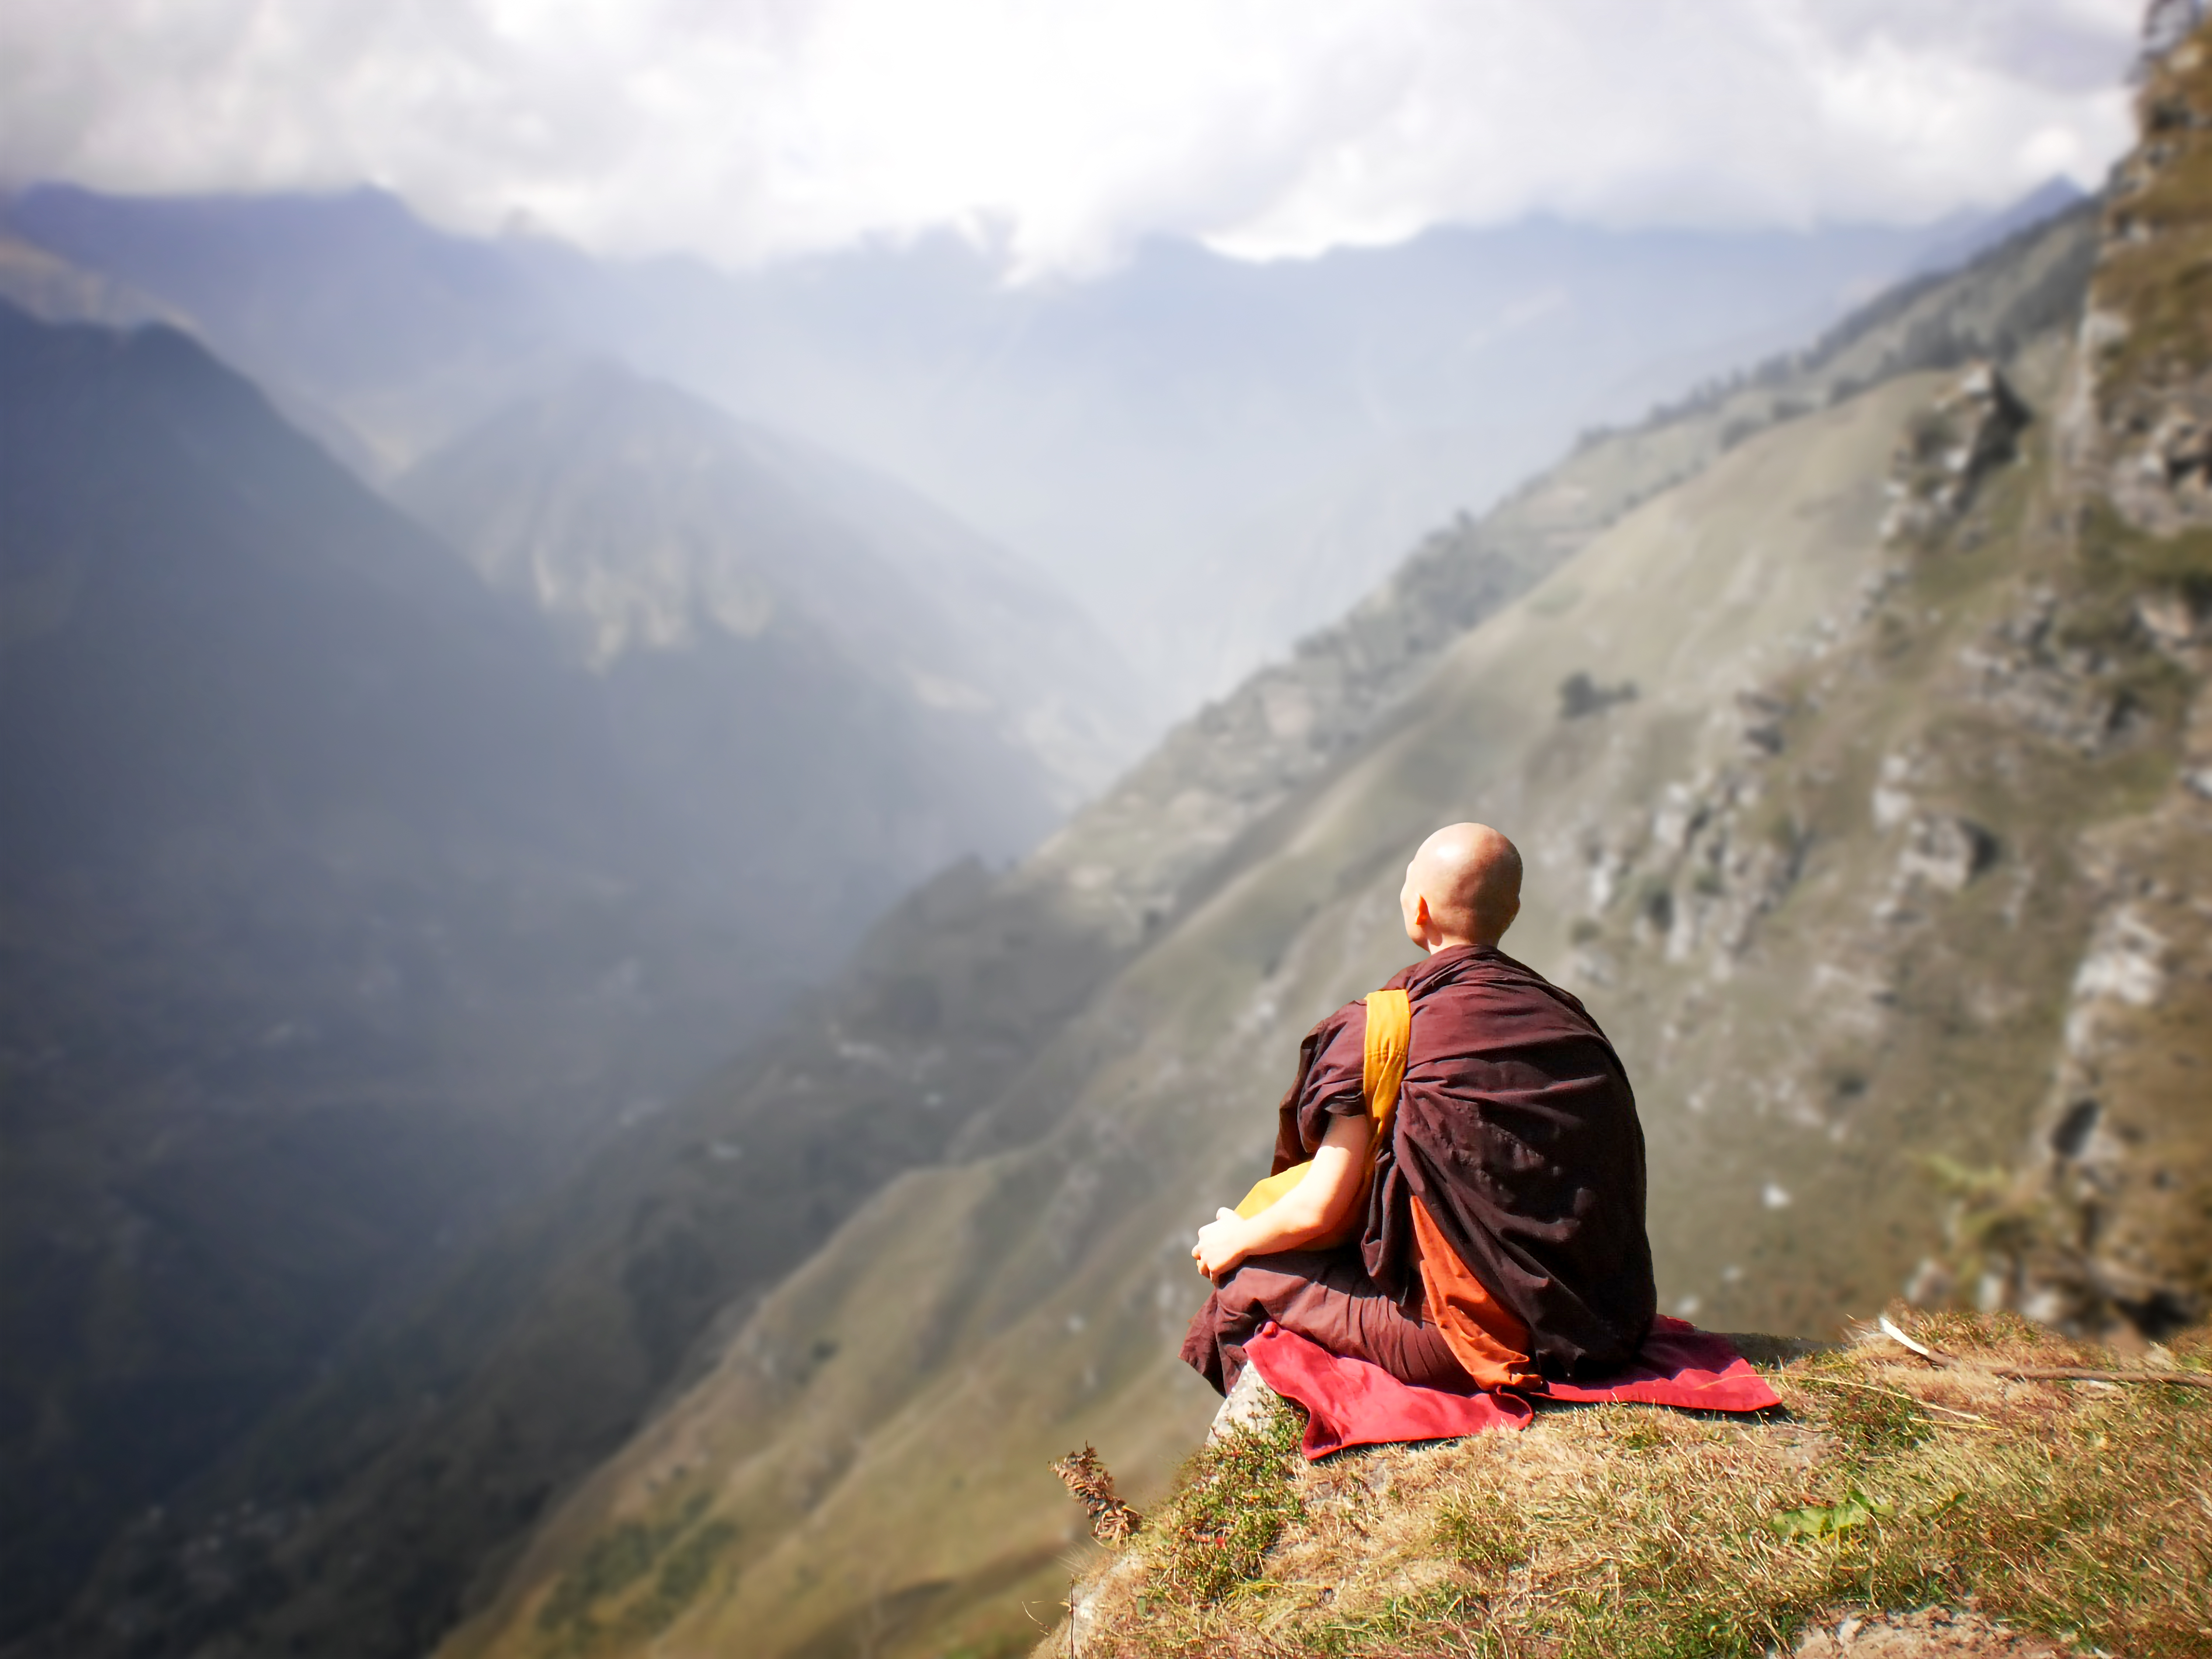
monk, theravada buddhism, buddhist, meditation, peace, calm, outing, outdoor, nature, mountain, sky, cloud, ecoregion, People in nature, highland, atmospheric phenomenon, travel, terrain, landscape, natural landscape, tree, plant, leisure, recreation, valley, mountain range, grassland, grass, hill, hill station, mist, fell, rock, forest, tourism, sunrise, adventure, sitting, vacation, ridge, fog, lake district, hiking